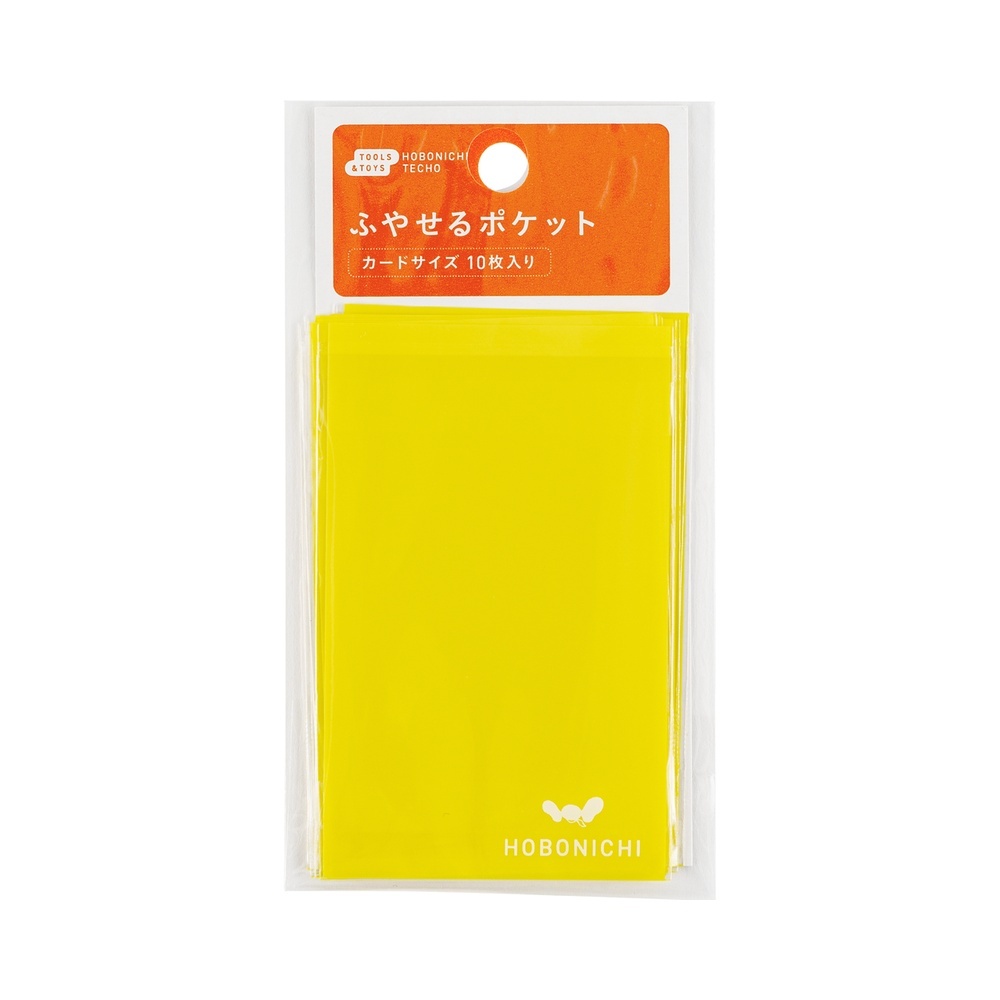
Hobonichi - Bolsillo Adhesivo Add-on Pocket Card Size
Brand: Hobonichi Techo
Este práctico sobre adhesivo transparente puede colocarse en cualquier página de tu agenda Hobonichi para convertirla en un bolsillo. Son perfectos para guardar tarjetas de visita, tarjetas de tiendas, pequeñas notas o pegatinas. Cada set incluye 10 sobres individuales con fondo en color amarillo. Su diseño fino y discreto no añade volumen, pero sí funcionalidad a tu Techo. Perfecto para quienes desean personalizar su agenda con un toque práctico y visual. Características: Set de 10 sobres adhesivos tamaño postal Material: Polipropileno (PP) Tamaño de cada sobre: 90 × 58 × 0.1 mm Color de fondo: Amarillo Fabricado en Japón
Category: Office Supplies > Filing & Organization > Calendars, Organizers & Planners > Organizers